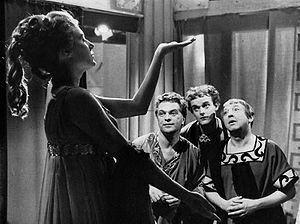
Die schöne Galathée est une opérette en un acte de Franz von Suppé.